Callistus lunatus

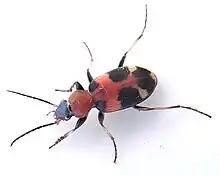
"Callistus lunatus" male

Callistus lunatus is a species of ground beetle in the genus "Callistus".